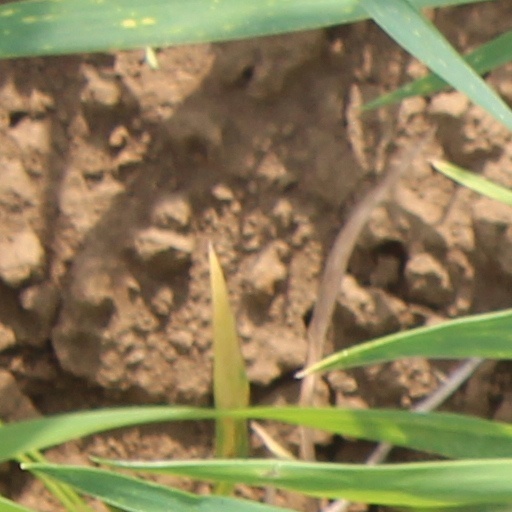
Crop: wheat